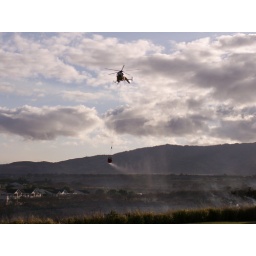
HFD Helicopter flying in with water for brush fire at Central Oahu Park.